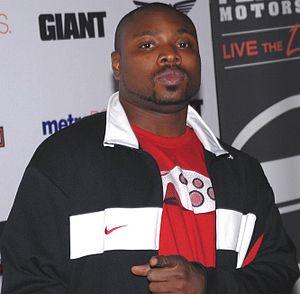
Cet article présente les personnages du feuilleton télévisé Desperate Housewives.
Page Kennedy, né le 23 novembre 1976 à Détroit est un acteur américain.